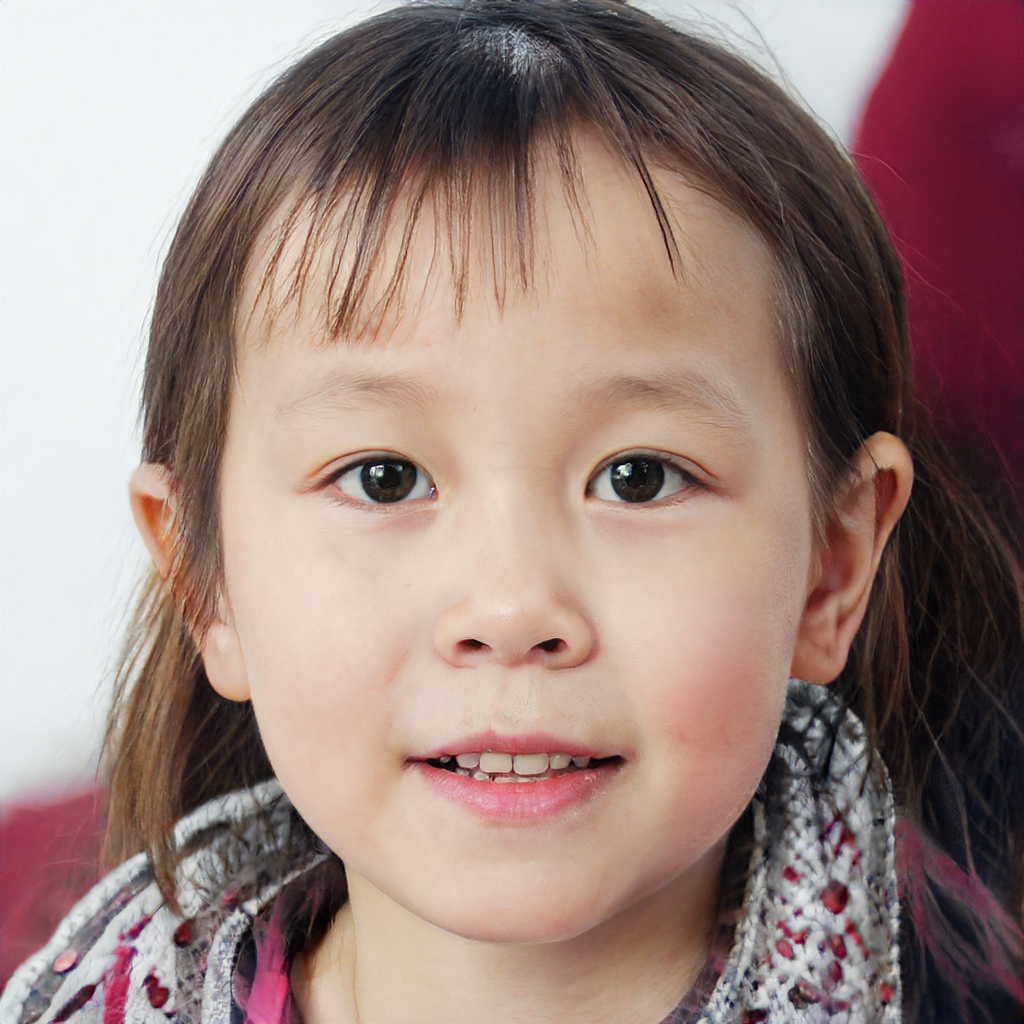
Gender: Female